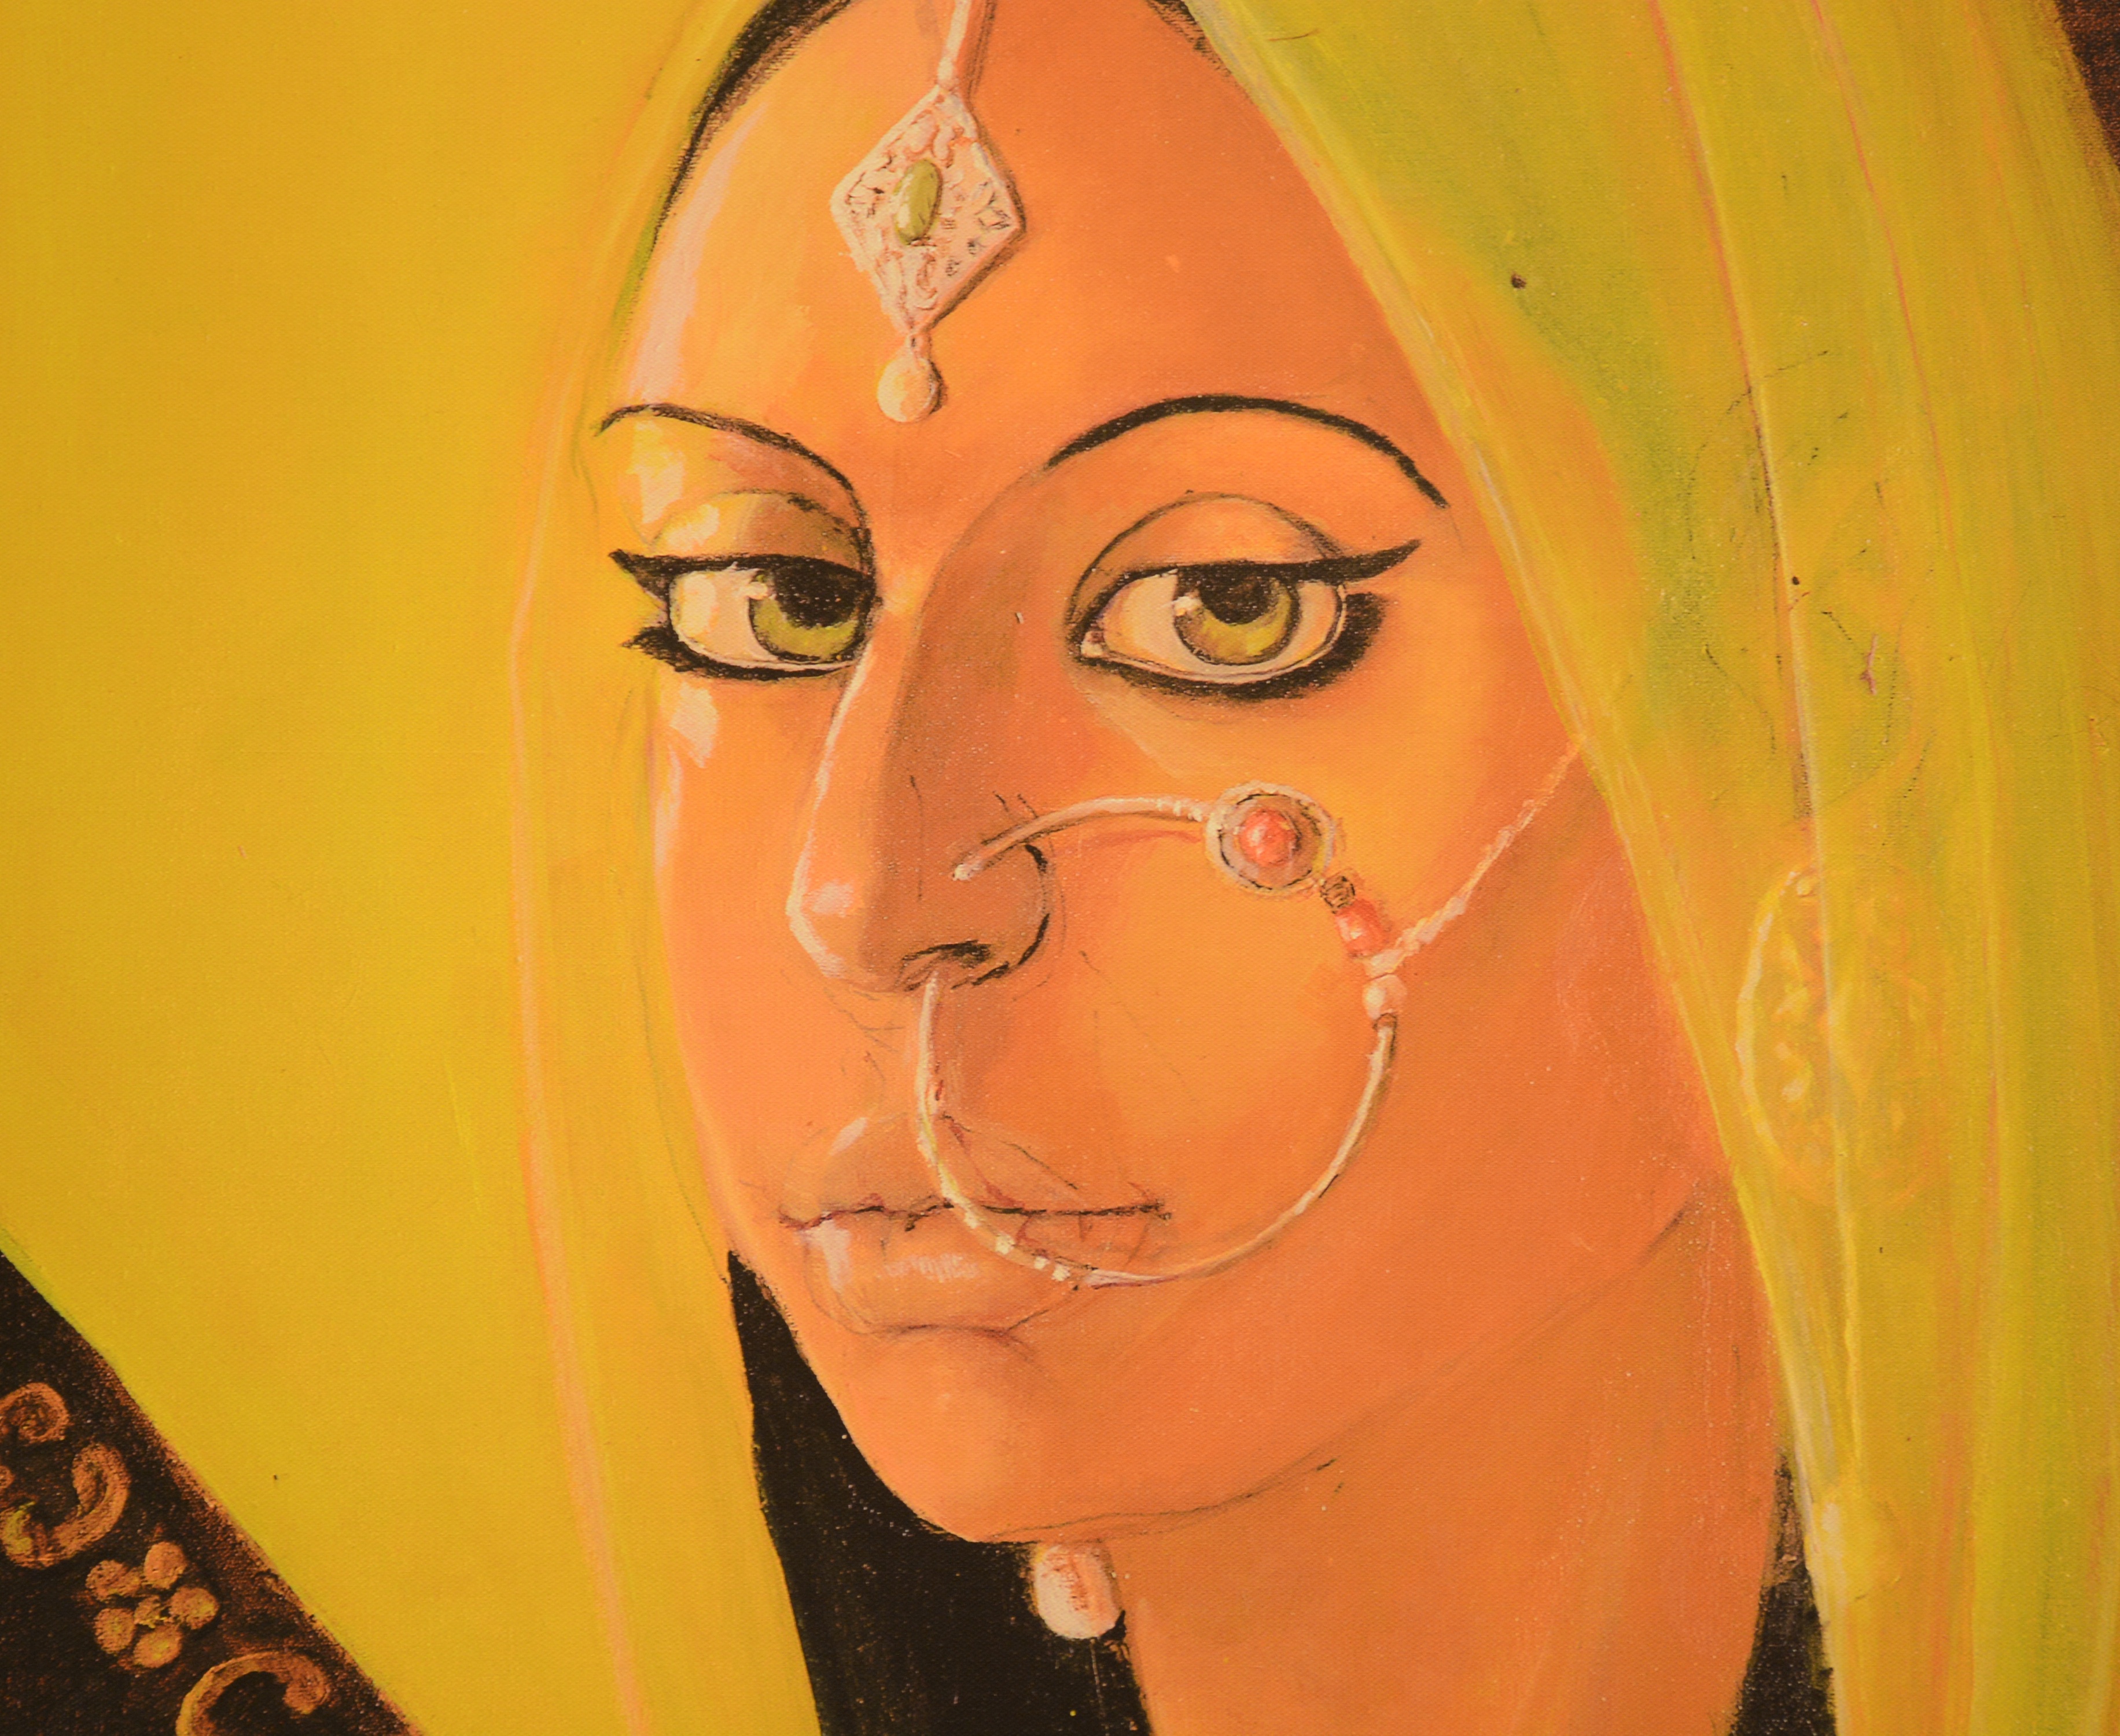
woman, portrait, color, yellow, painting, face, art, illustration, head, acrylic paint